Evdokia Petrova

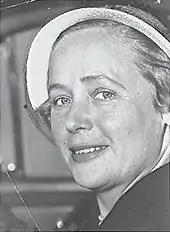
Evdokia Petrova in 1954

Evdokia Alexeyevna Petrova was a Soviet spy in Australia in the 1950s. She was the wife of Vladimir Petrov, and came to prominence with him during the Petrov Affair.